Russian-occupied territories of Ukraine

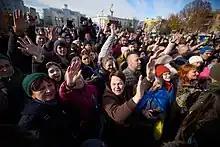
Civilians during Zelenskyy's visit following the liberation of Kherson, 14 November 2022

Raions of Kherson Oblast that are occupied: